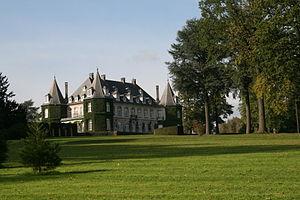
La Hulpe (Belgique), côtés sud et est du château Solvay (1842).
Le Domaine Solvay, du nom de l'industriel Ernest Solvay, est un parc public situé dans la commune de La Hulpe en Région wallonne, Belgique.